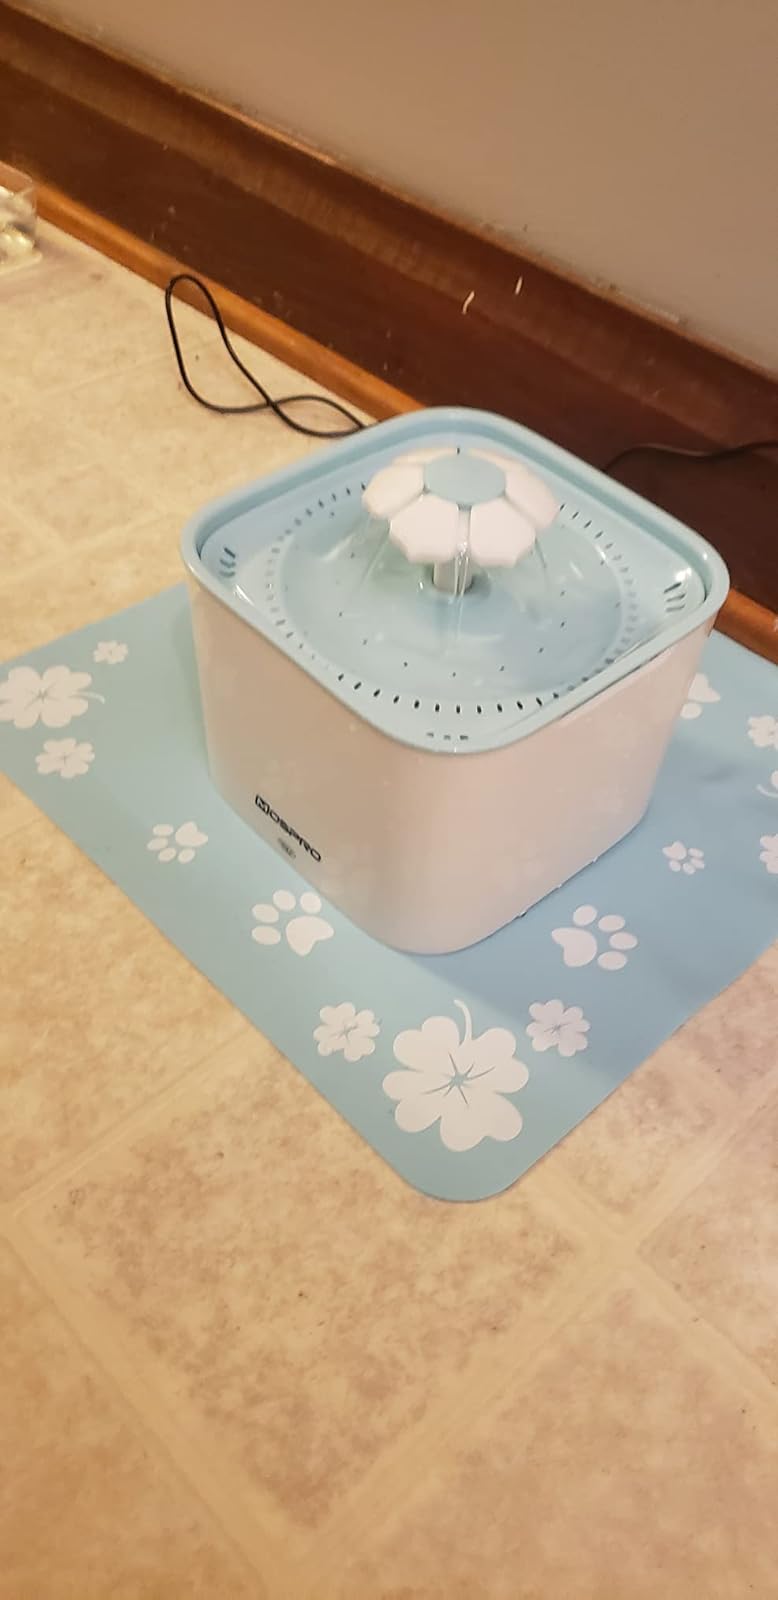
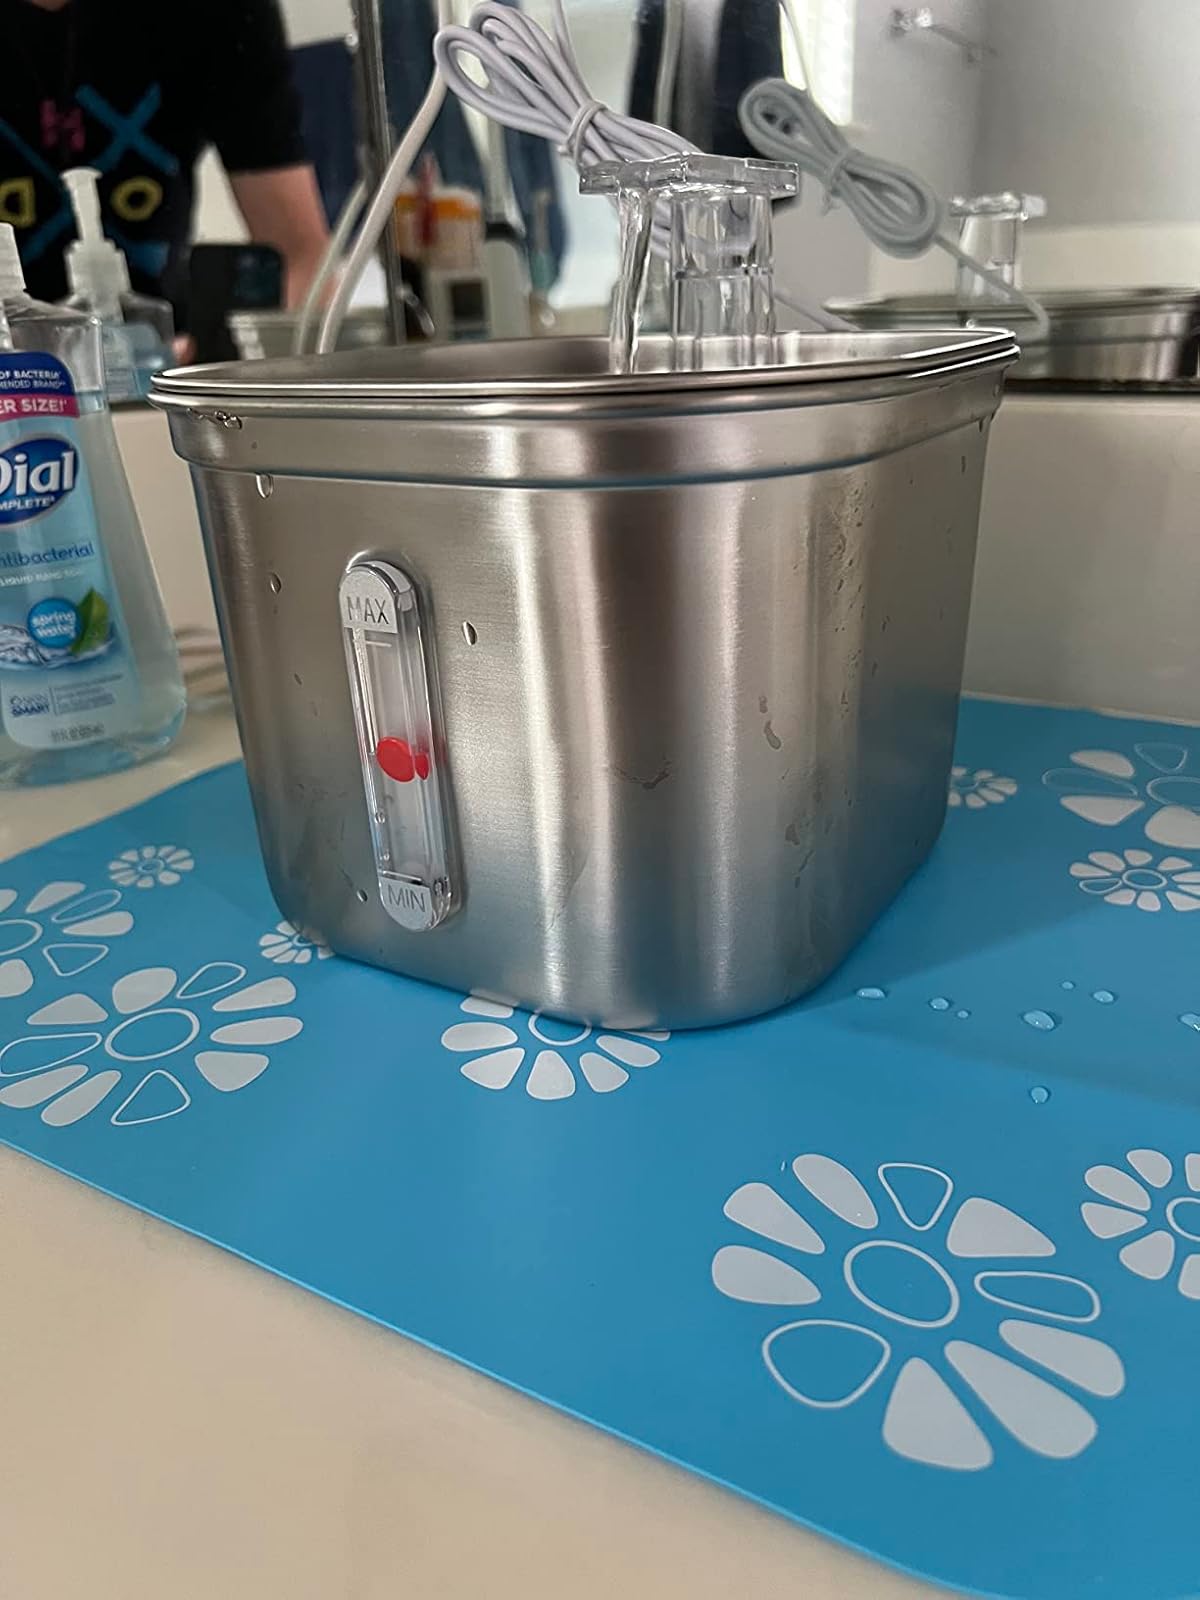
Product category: items_bowl
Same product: no